Pan-Slavic language

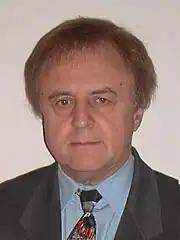
Mark Hučko

One of the first projects in the digital era was "Slovio", a project created in 1999 and published in 2001 by the Slovak Mark Hučko. Unlike previous projects, Slovio was not only intended to serve as a pan-Slavic language, but also to compete with languages like Esperanto and Ido as a global international auxiliary language. Most of its vocabulary was based on Slavic roots, but its grammar was almost entirely based on Esperanto, with an emphasis on simplicity. Verb conjugations were regular apart from the four verbs "es" ("be"), "mozx" ("can"), "hce" ("want"), "dolzx" ("must"). Adjectives typically ended in "-ju", the nouns formed their plural in "-s" or "-is", and the only case was the accusative in "-f" or "-uf" (plural: "-fs" or -"ifs"). Slovio could be written in Latin or Cyrillic, but was typically written in Latin, with digraphs in "x" replacing the haček (e.g. "zx" for "ž").